Conrad Totman

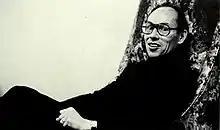
Conrad Totman at Northwestern University, 1975

Totman was born in Conway, Massachusetts. He did his undergraduate studies at the and subsequently earned a in East Asian history at Harvard University in 1964. He enlisted in the army in 1953. He served with the 8th Preventive Medicine Control Detachment in South Korea arriving 5 June 1954, just after the Korean War.